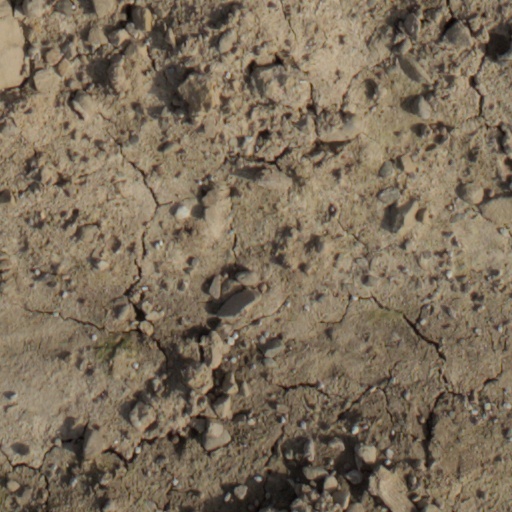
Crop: wheat